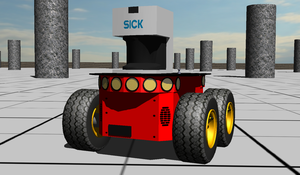
Webots est un simulateur open-source de robotique. Il est utilisé dans l'industrie, dans la recherche et éducation.